1969–70 Serie A

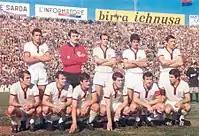
1969–70 Cagliari team

Lazio, Brescia and Bari had been promoted from Serie B.